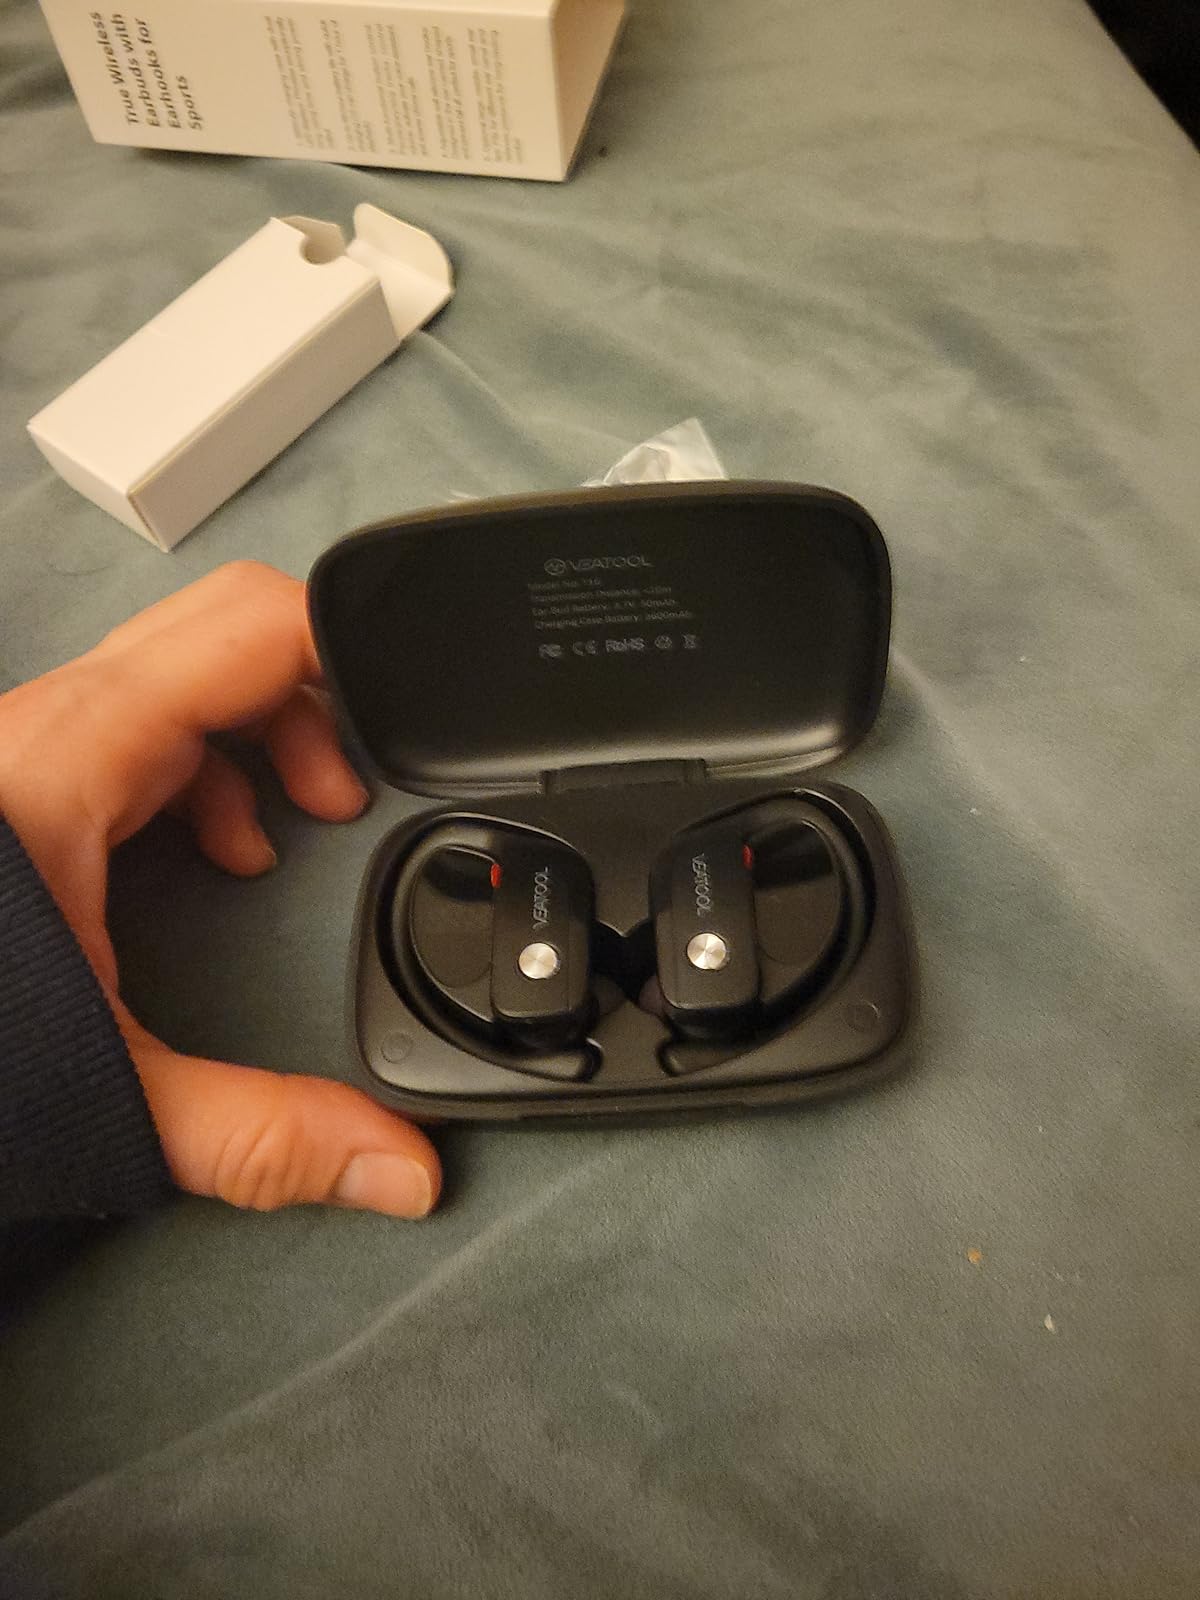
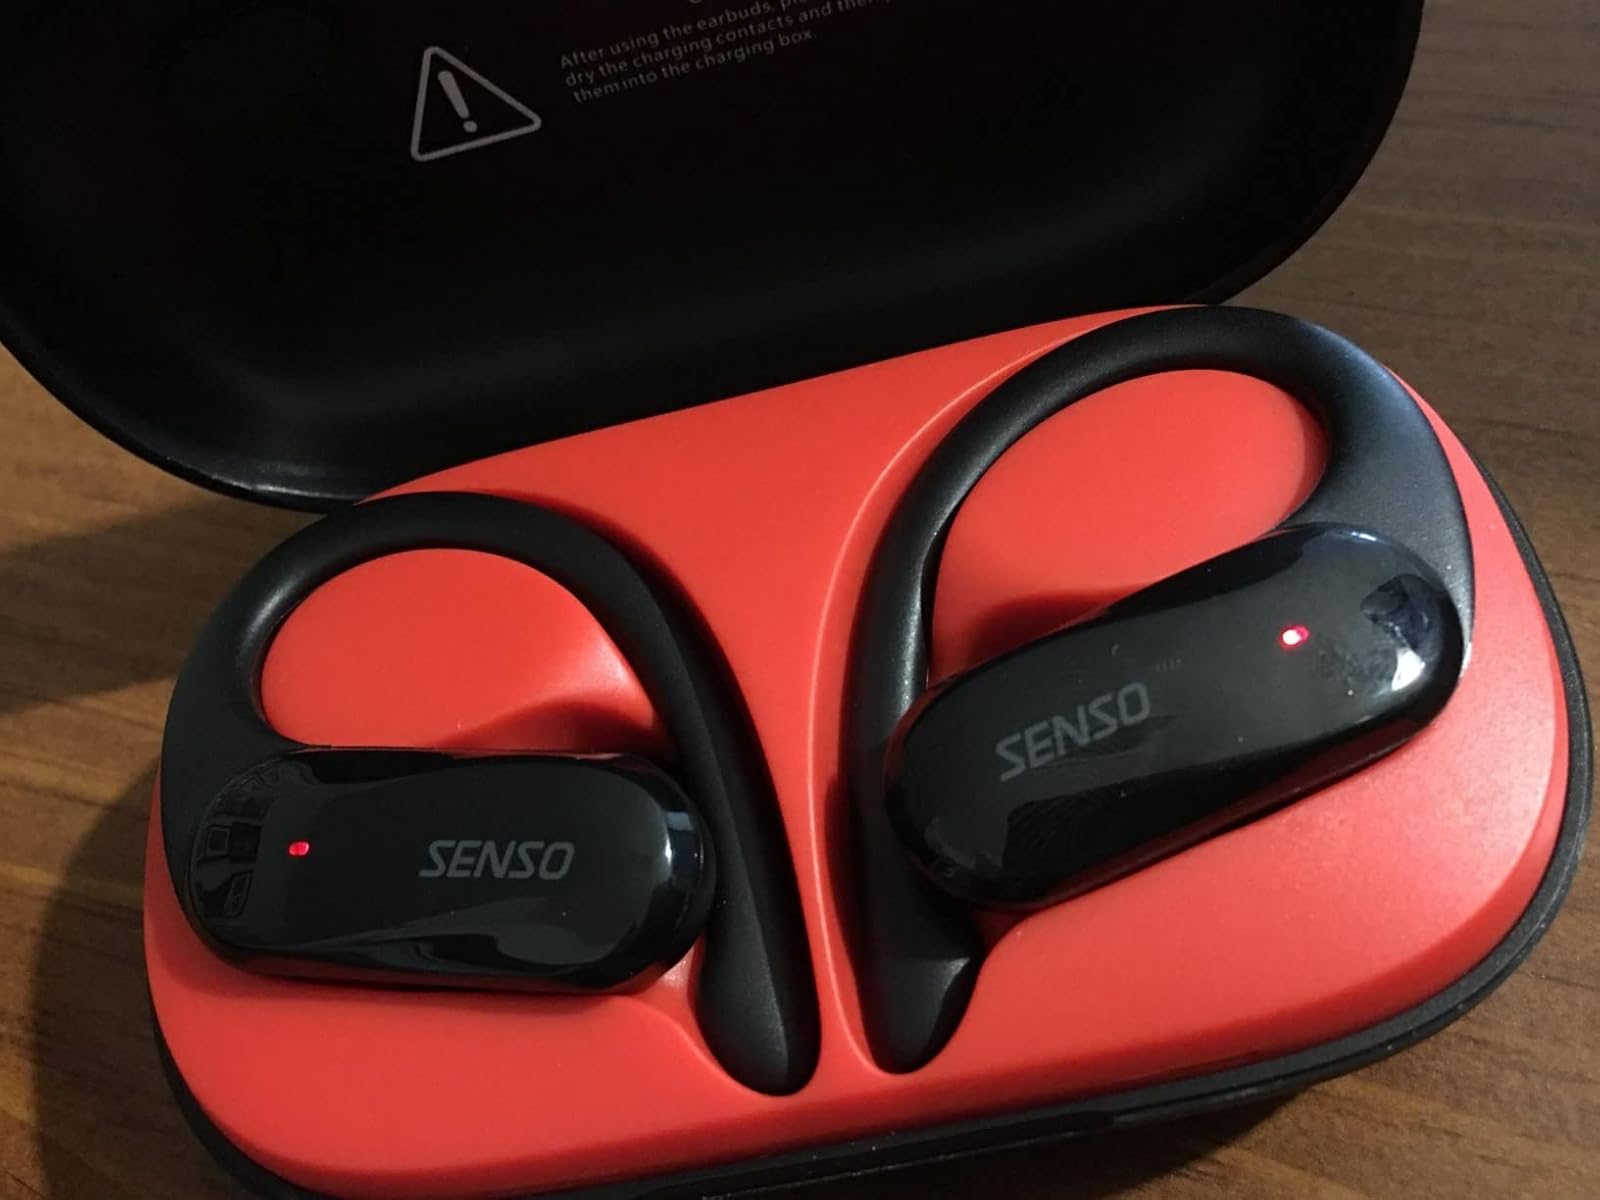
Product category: earbuds
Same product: no